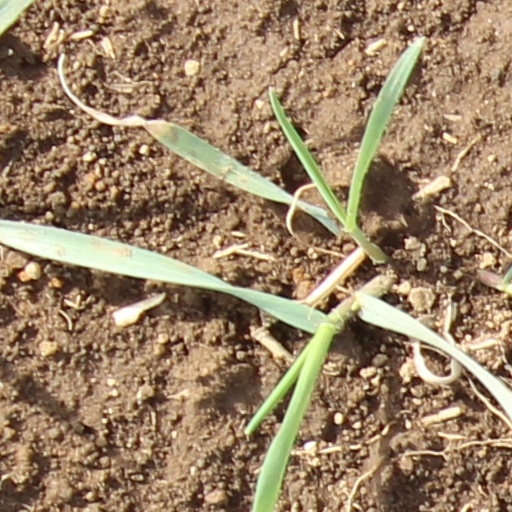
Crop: wheat